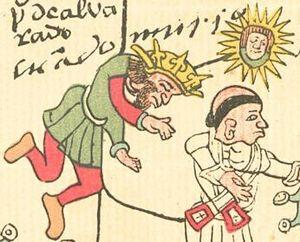
Pedro de Alvarado, né vers 1485 à Badajoz, et mort le 4 juillet 1541 dans le Michoacán, est un conquistador espagnol. Il a participé à la conquête de l'empire aztèque sous les ordres d'Hernando Cortes, ainsi qu'à d'autres opérations coloniales.